Holzmaden

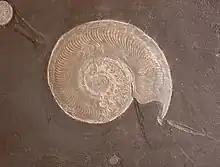
"Harpoceras falcifer" from the Holzmaden Lagerstätte

The ground in and around the city contains rich layers of well-preserved fossils (or Lagerstätten) of the Jurassic period. The fossils are found in the 180-million-year-old Posidonia Shale and displayed in the local Museum Hauff as well as museums around the world. This locale is important for its frequent preservation of soft tissue, a rarity in fossils.